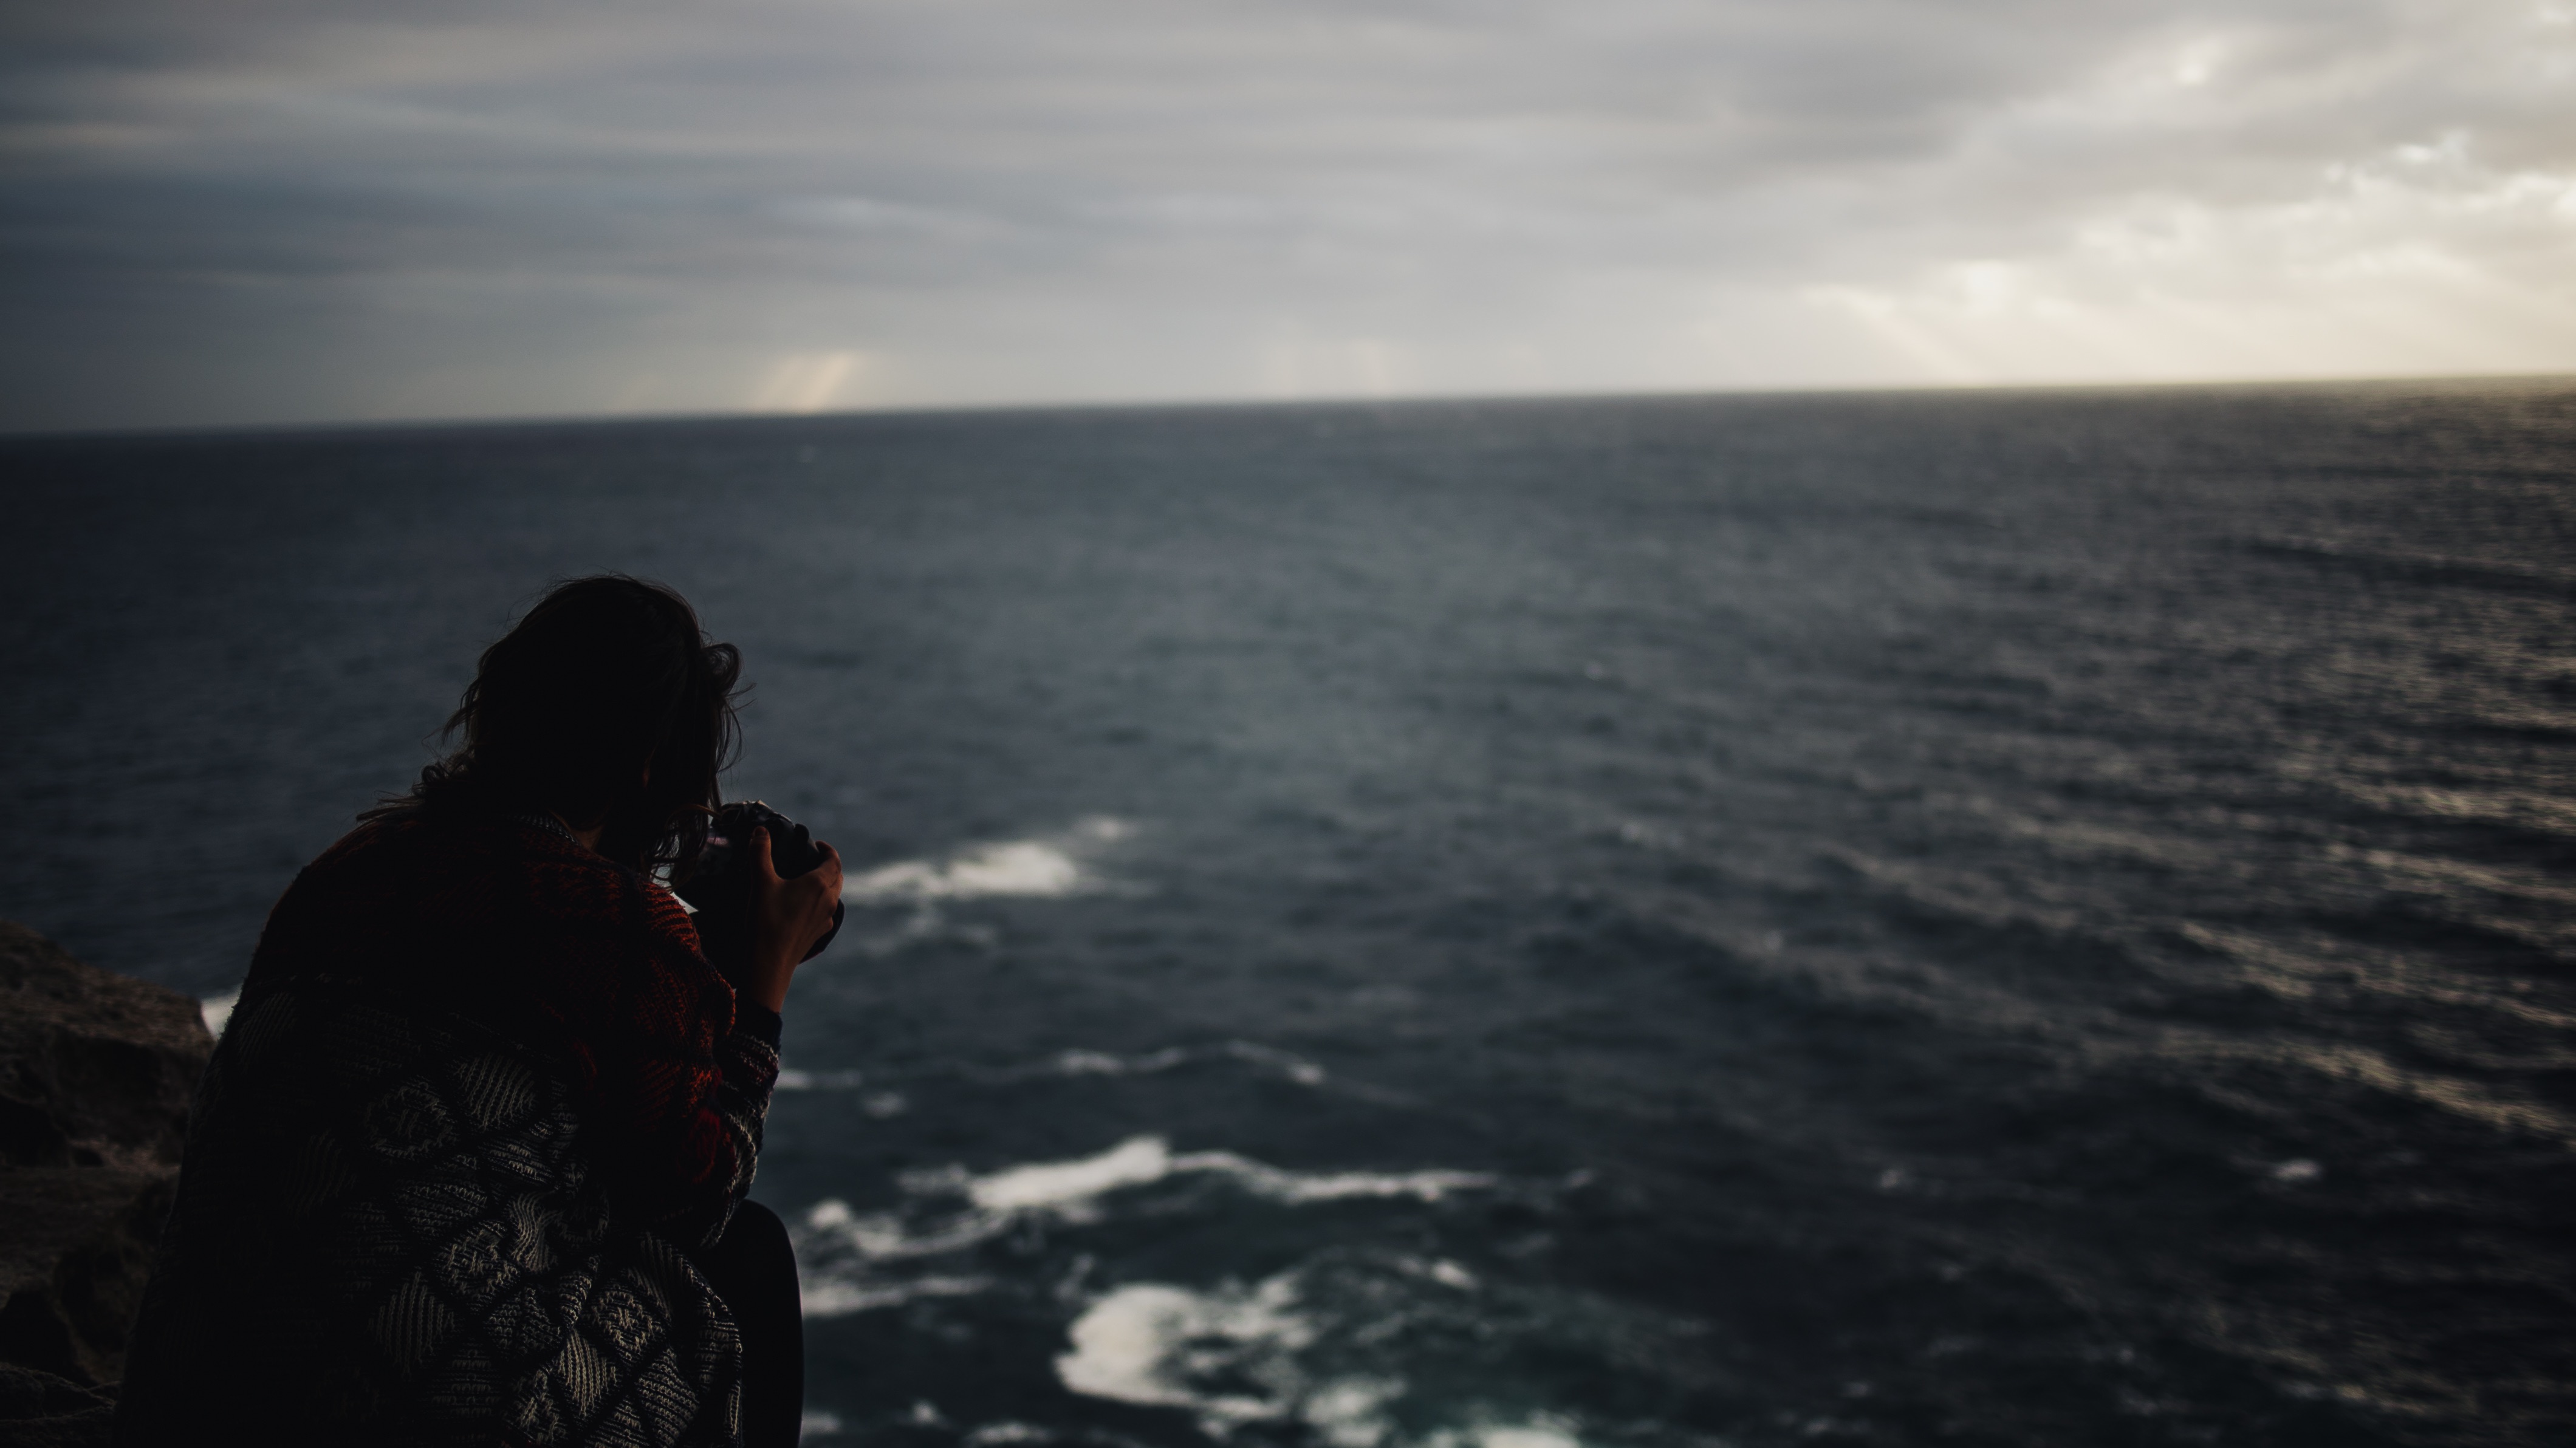
sea, coast, ocean, horizon, cloud, wave, bay, arctic, cape, wind wave